Big East Conference

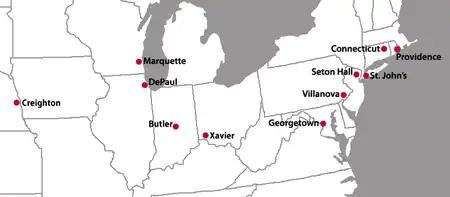
A map of the eastern United States with red location markers for ten cities.

On December 15, 2012, the Big East's seven non-FBS schools – DePaul, Georgetown, Marquette, Providence, St. John's, Seton Hall, and Villanova – announced that they had voted unanimously to separate from the Big East football-playing schools. The schools splitting away were referred to as the "Catholic 7" due to their common religious background, and were motivated in part by a desire to return to Gavitt's original vision of a strong, Northeast-based and basketball-focused conference, and by prospects of a better television deal than they would have received by remaining with the football schools. The move occurred during a limited window in which these non-FBS schools held a voting majority in the conference—after the defection of certain FBS schools to the ACC but before the effective inclusion of candidate FBS schools to replace them.